Jodensavanne

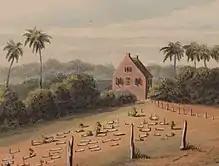
Jodensavanne synagogue grounds circa 1860

Jodensavanne declined during the mid-18th century, and most of its population moved to Paramaribo. In the eighteenth century, Suriname was rocked by a series of crises which hit Jewish plantations, some of which were among the oldest in the colony, particularly hard. Expenses tended to increase as a result of: a hefty tribute levied by the Cassard expedition; the collapse of a major Amsterdam sugarcane importer in 1773; and the accrual of real estate loans. The introduction of sugar beet cultivation in Europe from 1784 and the depletion of soils on the oldest plantations both decreased revenues. Security conditions deteriorated as a result of ongoing Maroon Wars, while the growth of Paramaribo as the colony's exclusive trading port, nearer to the coast, acted to pull Jews away from Jodensavanne. By 1790, Jodensavanne's population was approximated to be around twenty-two, excluding slaves. This dropped to less than ten by the early 19th century. The settlement continued in its reduced state until it was destroyed by fire during a slave revolt in 1832.